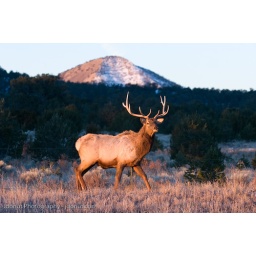
an a mountain in the background. This thing nearly hit my car